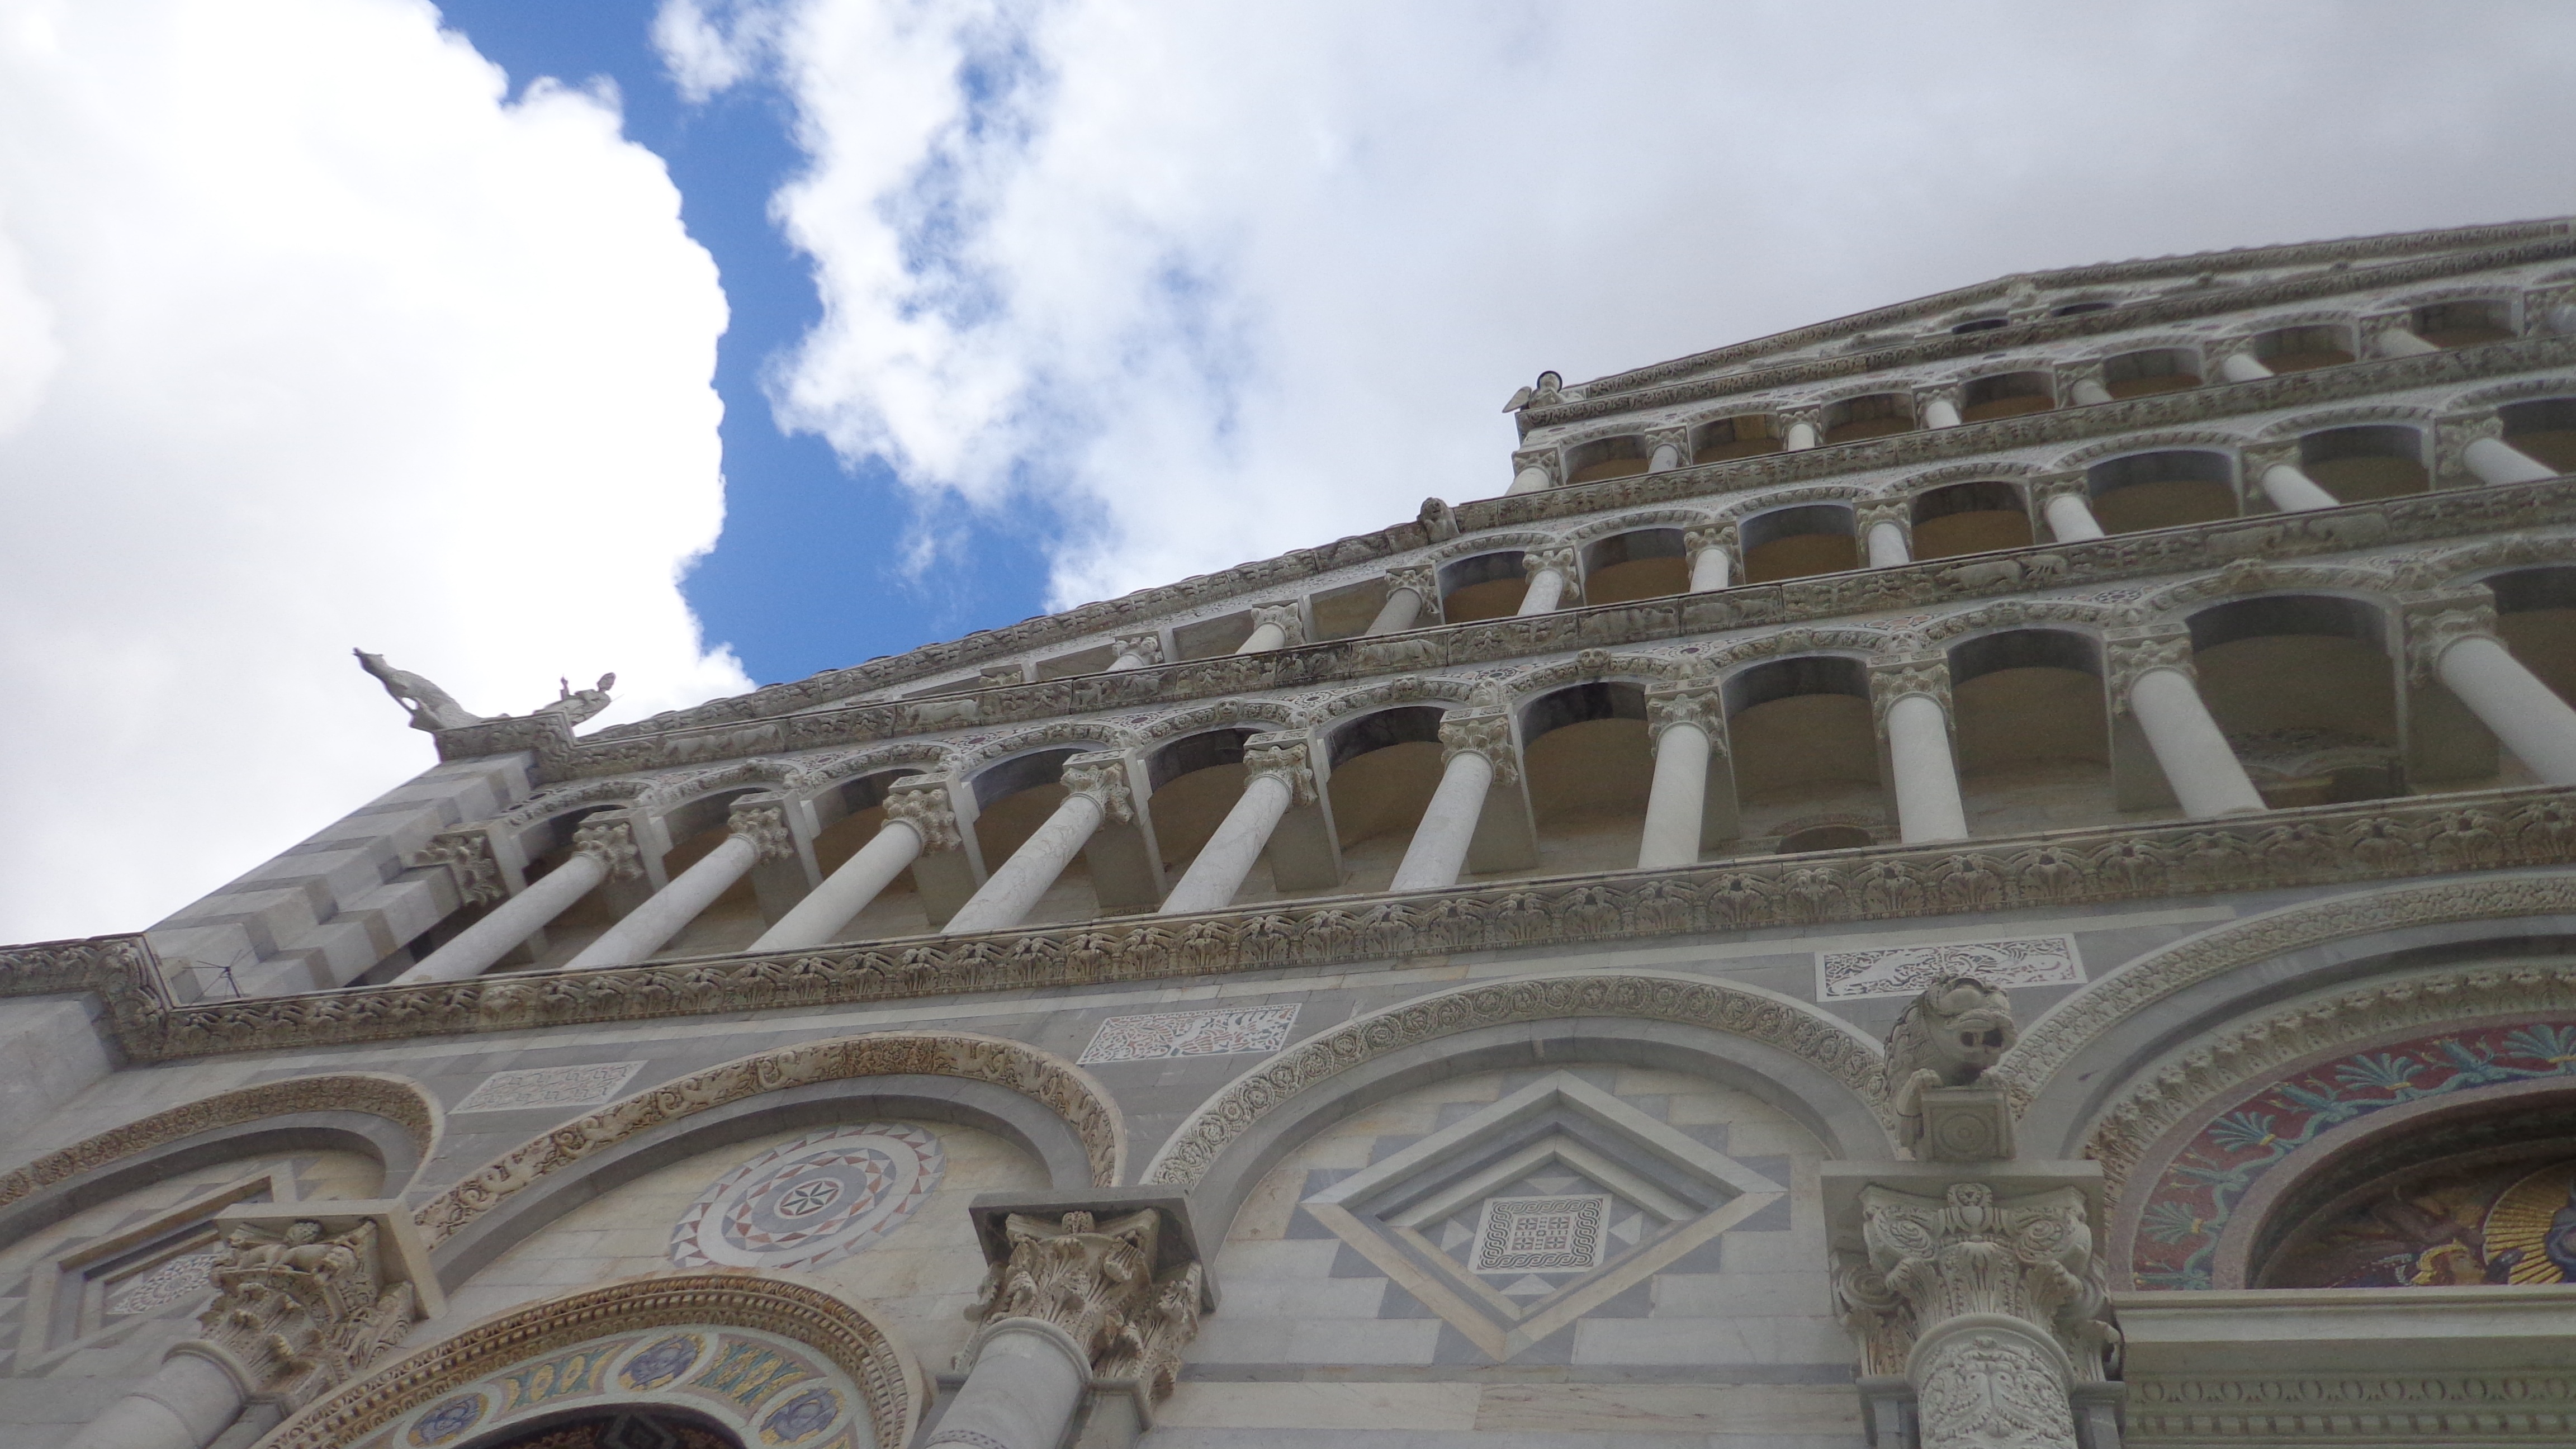
architecture, structure, building, palace, monument, arch, color, landmark, tuscany, facade, tourism, gothic, place of worship, blue sky, baptistery, miracles, pisa, torre, culture, works, basilica, dome, middle ages, monuments, tower of pisa, prospect tower, ancient history, piazza dei miracoli, ancient roman architecture